Jamie Campbell (personality)

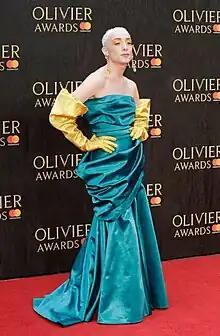
Jamie Campbell at the 2018 Olivier Awards

Jamie Joseph Campbell (also known as Fifi la True) is a British drag queen and media personality who is the inspiration behind the musical "Everybody's Talking About Jamie" and its film adaptation.